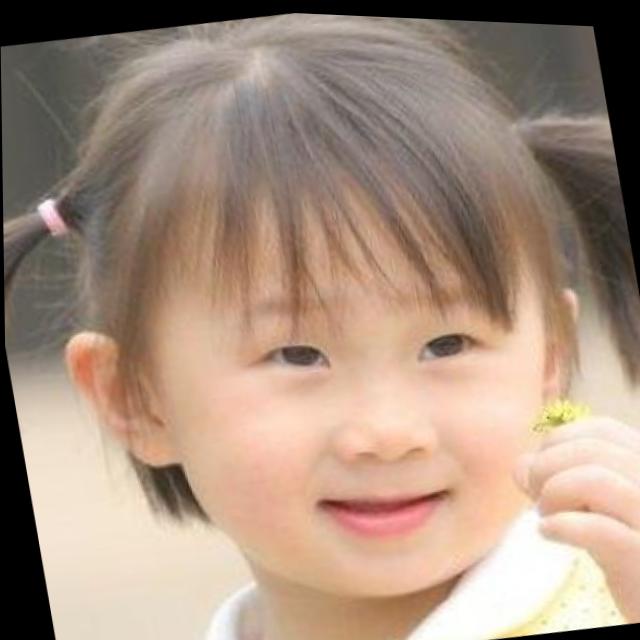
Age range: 0-12